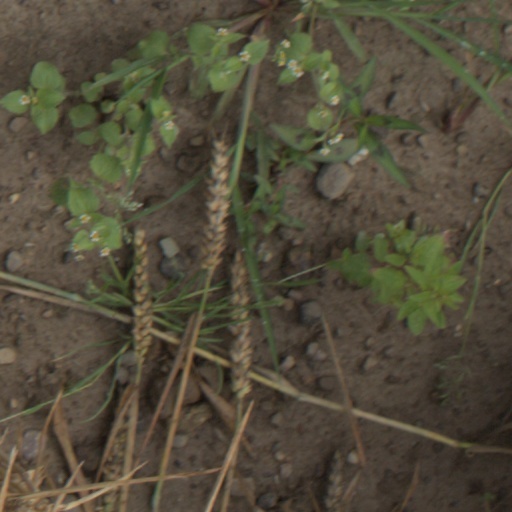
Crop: wheat